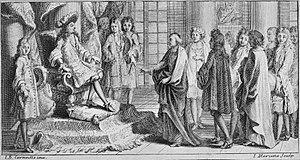
Les membres de l'Académie française venant offrir au roi Louis XIV le Dictionnaire de l'Académie. Dimensions
Le Dictionnaire de l’Académie française est un dictionnaire dont la rédaction – sous la direction de son secrétaire général perpétuel – et la diffusion constituent l’une des missions de l’Académie française.
Jean-Baptiste Corneille, né à Paris le 2 décembre 1649 et mort dans la même ville le 12 avril 1695, est un peintre et graveur français.
La politique linguistique de la France se réfère à diverses politiques menées par la France en matière linguistique.
L’Académie française, fondée en 1634 et officialisée en 1635 par le cardinal de Richelieu, est une institution française dont la fonction est de normaliser et de perfectionner la langue française. Elle se compose de quarante membres élus par leurs pairs, et est la première des cinq académies de l'Institut de France.